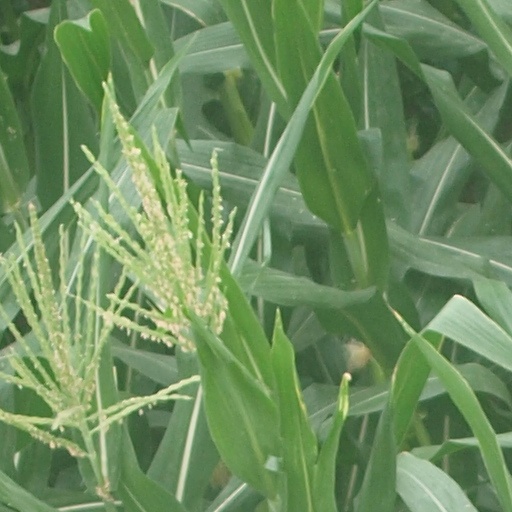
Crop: maize; corn